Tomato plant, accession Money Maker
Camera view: tilt-top (135 deg); turntable rotation: 0 degrees
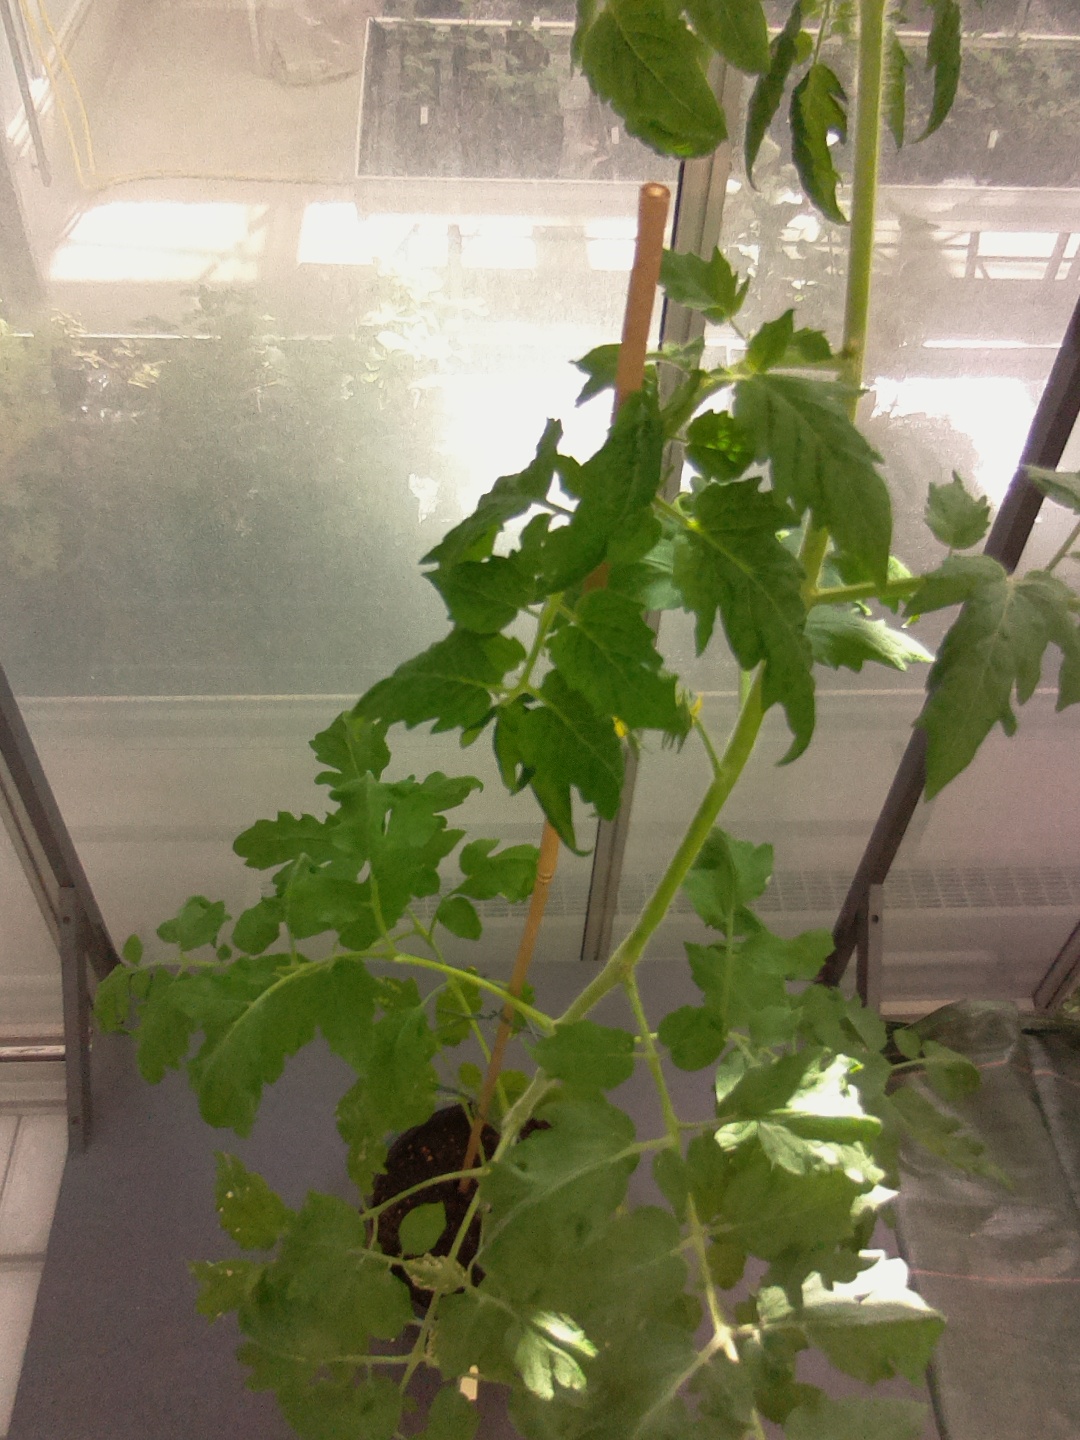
BBCH growth stage 64: 40%-50% of flowers open